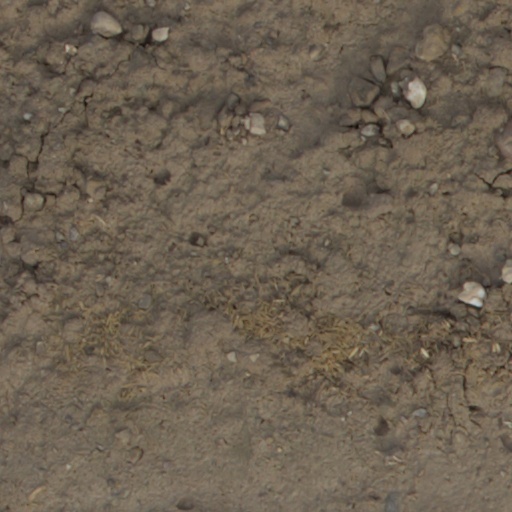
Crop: wheat